Peni Parker

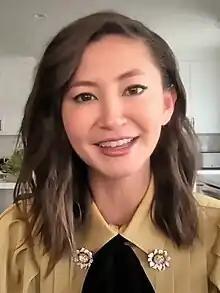
Kimiko Glenn voices Peni Parker in the "Spider-Verse" film series.

Way "took the basic concepts of Spider-Man and then (...) looked deeper into it" while conceptualizing Peni, recalling in a 2014 interview with "Rolling Stone", "I thought about the radioactive spider: 'What if it was more than just a bite? What if a bite was a psychic link and the spider stayed part of the story?' That brought up a little girl who loses her dad. Then I drew the spider suit." According to Way, SP//dr "is three vital components: a pilot, a machine, and a radioactive sentient spider acting as one half of the brain that makes it all work." Way opted to make his character female as he was more interested in creating female characters, stemming from both his past, and his prior work "The Umbrella Academy". He also decided to include Daredevil in his story, deciding "[I]f I’m only getting going to get to write one Marvel comic, I’m going to put Daredevil in it as well."